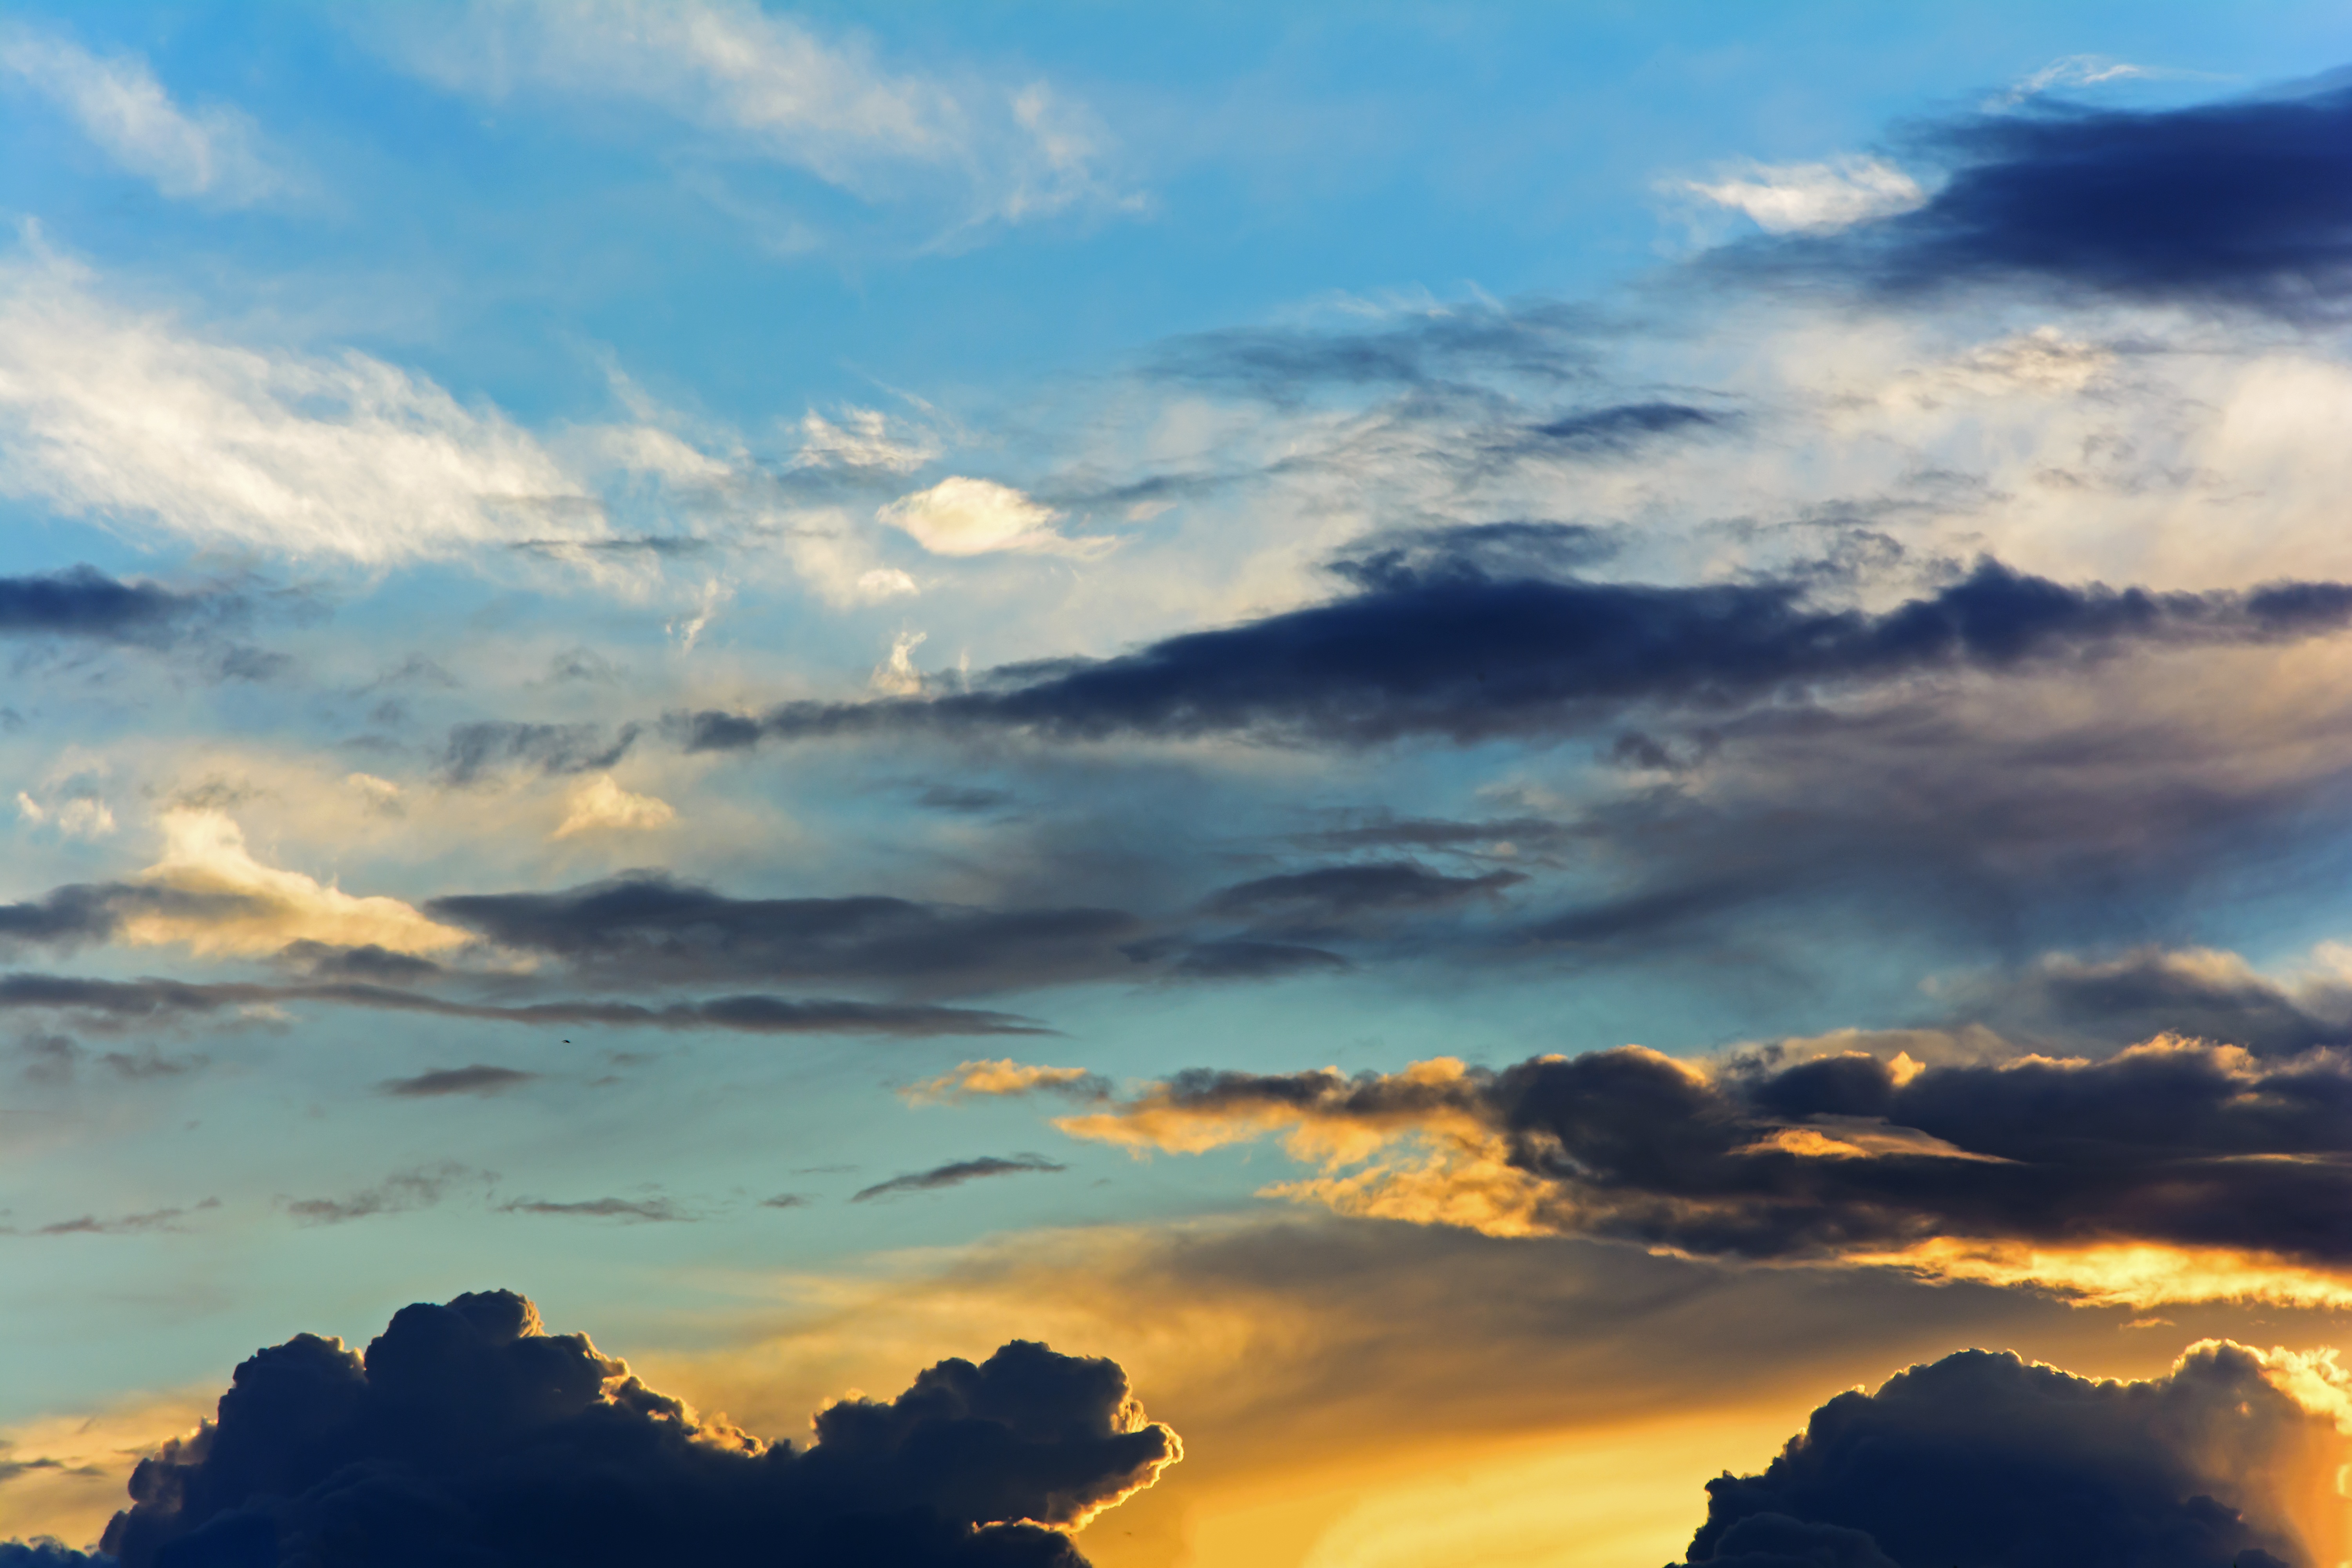
landscape, nature, horizon, cloud, sky, sun, sunrise, sunset, sunlight, morning, dawn, atmosphere, dusk, evening, cumulus, blue, spotlight, lichtspiel, clouds, background, mood, abendstimmung, atmospheric, afterglow, evening sky, the sky, dark clouds, clouds form, meteorological phenomenon, red sky at morning